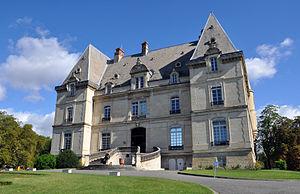
Château de Lespinet JEP 2013
Lespinet est un quartier de Toulouse dépendant du quartier INSEE de Rangueil. Il est peu peuplé et comprend principalement des établissements scientifiques et universitaires comme le LAAS du CNRS qui y est implanté depuis 1967, ou encore l'ENAC et le CNES.